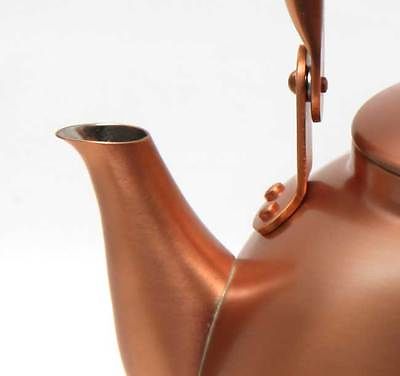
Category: kettle